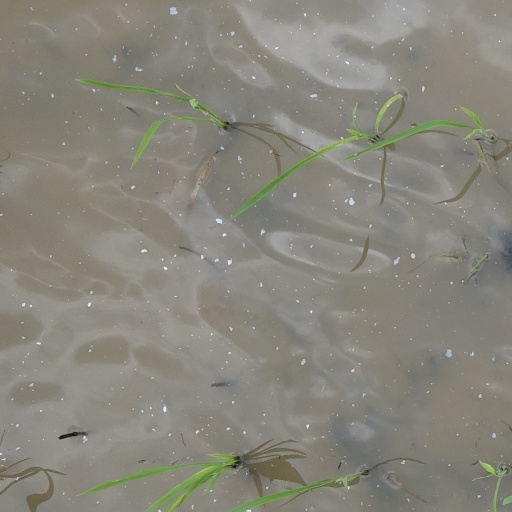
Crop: rice